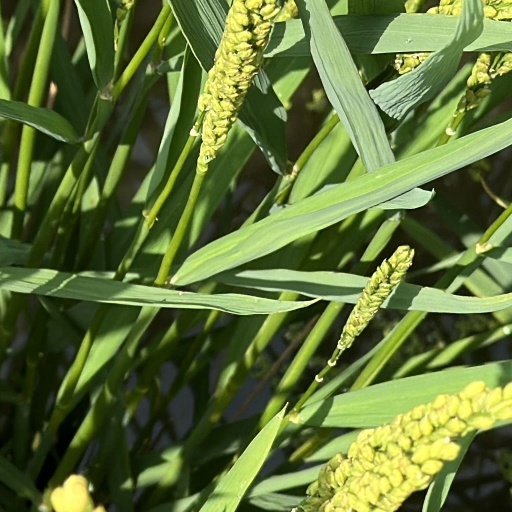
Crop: rice